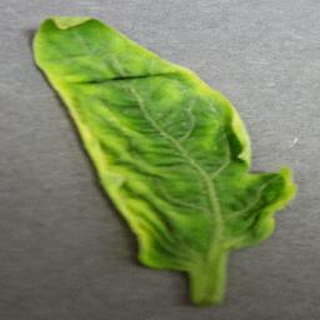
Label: tomato_yellow_leaf_curl_virus